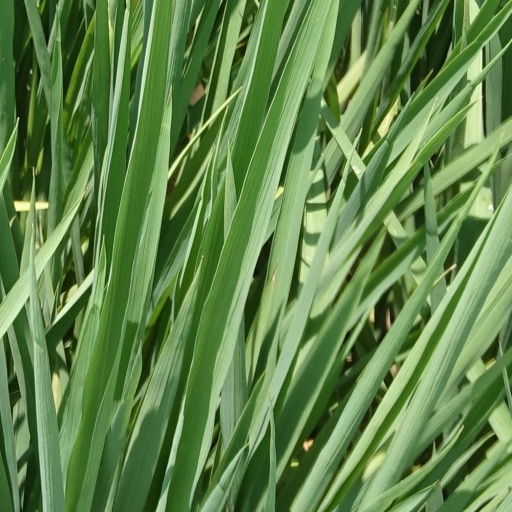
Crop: rice